Alexandra Wong

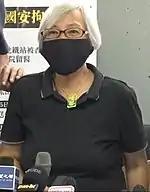
Wong upon returning to Hong Kong, 2020

After the outbreak of protests against the Hong Kong extradition bill, Wong gained attention for attending demonstrations waving her British flag. She disappeared in August 2019 and was reportedly taken away by security forces. Lawmaker Eddie Chu enquired as to her whereabouts and was told by the Security Bureau that she was "safe". Upon her return to Hong Kong in October 2020, she reported that she had been sent to Shaanxi in September 2019, where she was subject to political indoctrination and was forced to sing the Chinese national anthem while holding the Chinese flag, while repeatedly being asked "Why do you fly your British flag? You are Chinese." She also said that she was never given formal notification of the charges against her and alleged that she had suffered "mental abuse."